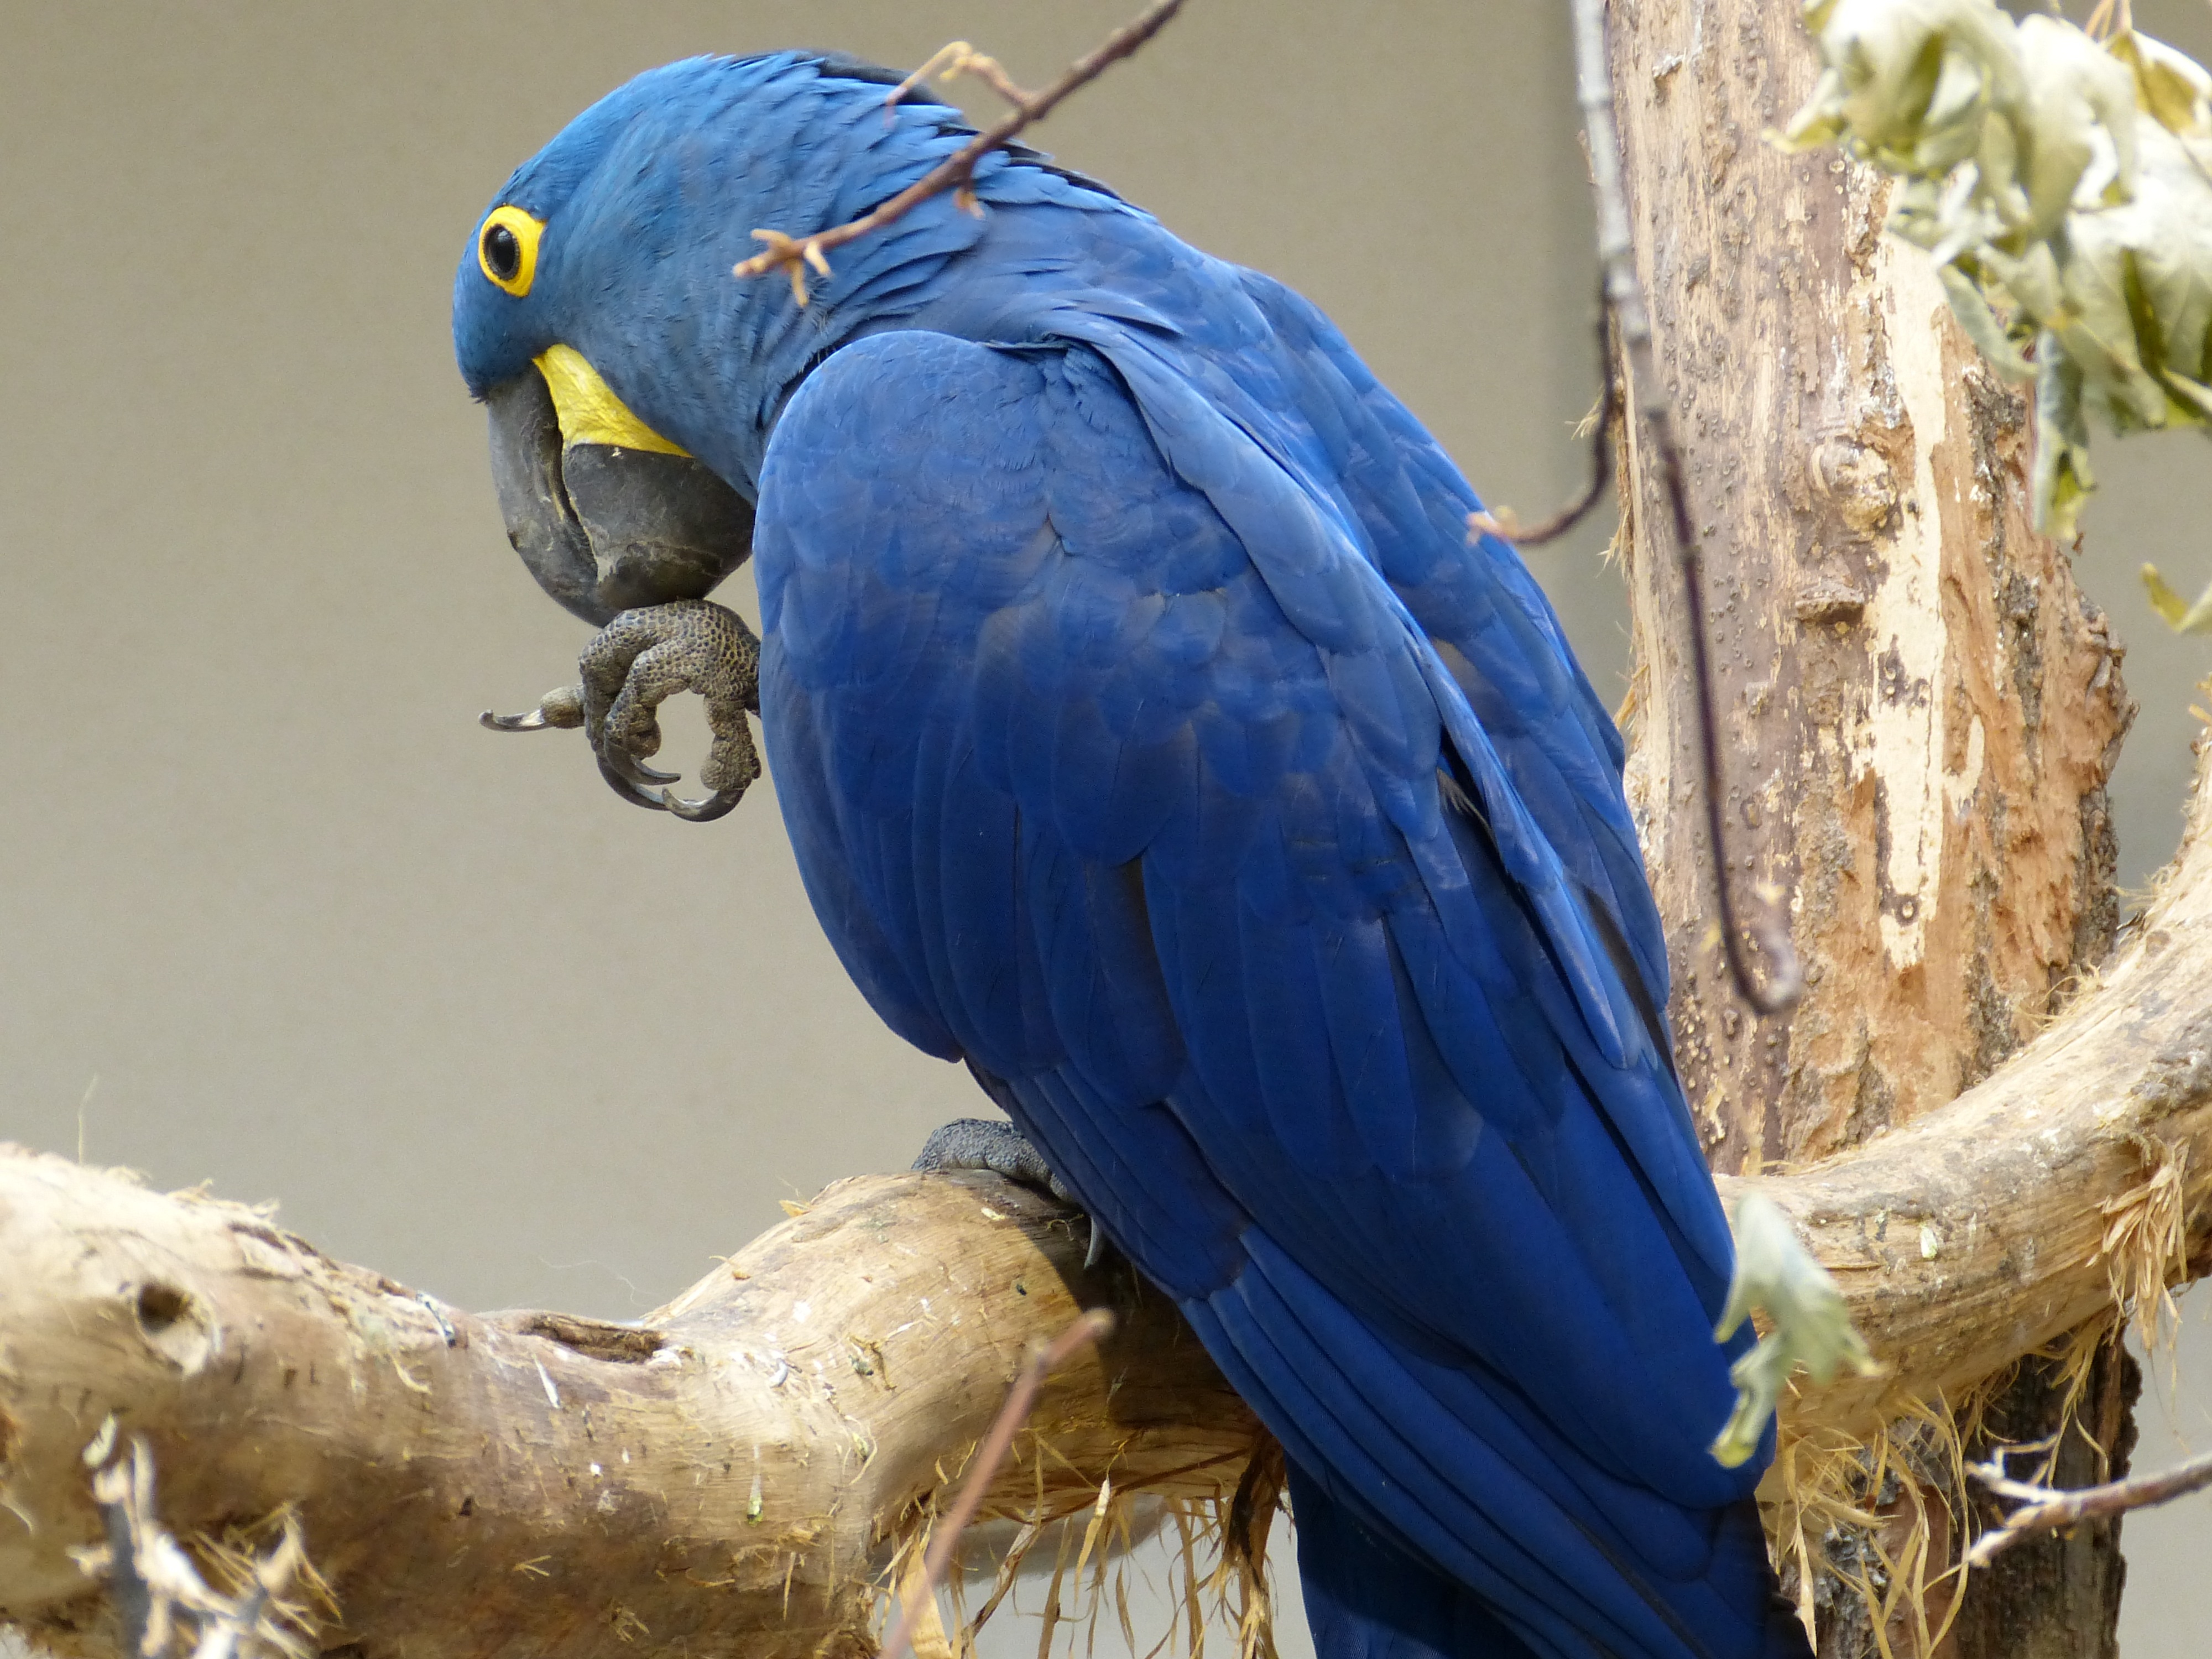
bird, wing, animal, wildlife, zoo, beak, blue, feather, fauna, plumage, macaw, vertebrate, parrot, bill, parakeet, animal world, aviary, ara, common pet parakeet